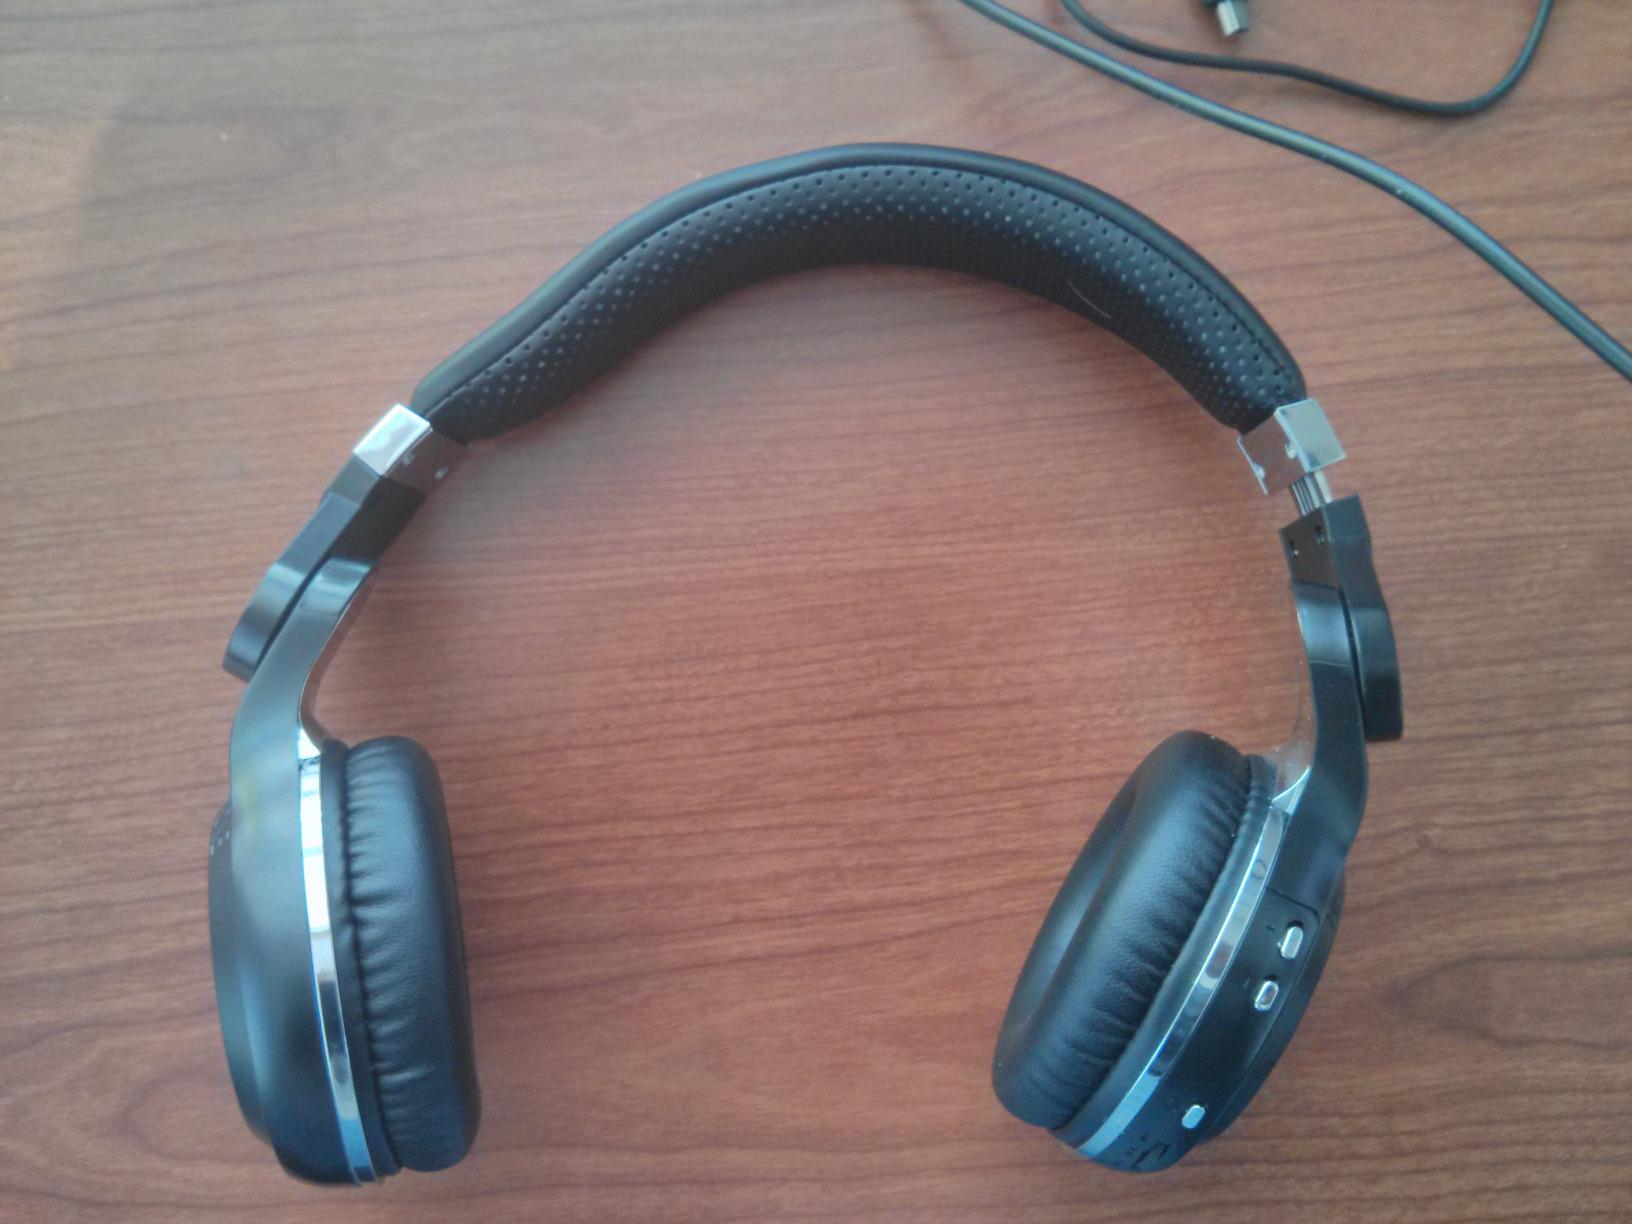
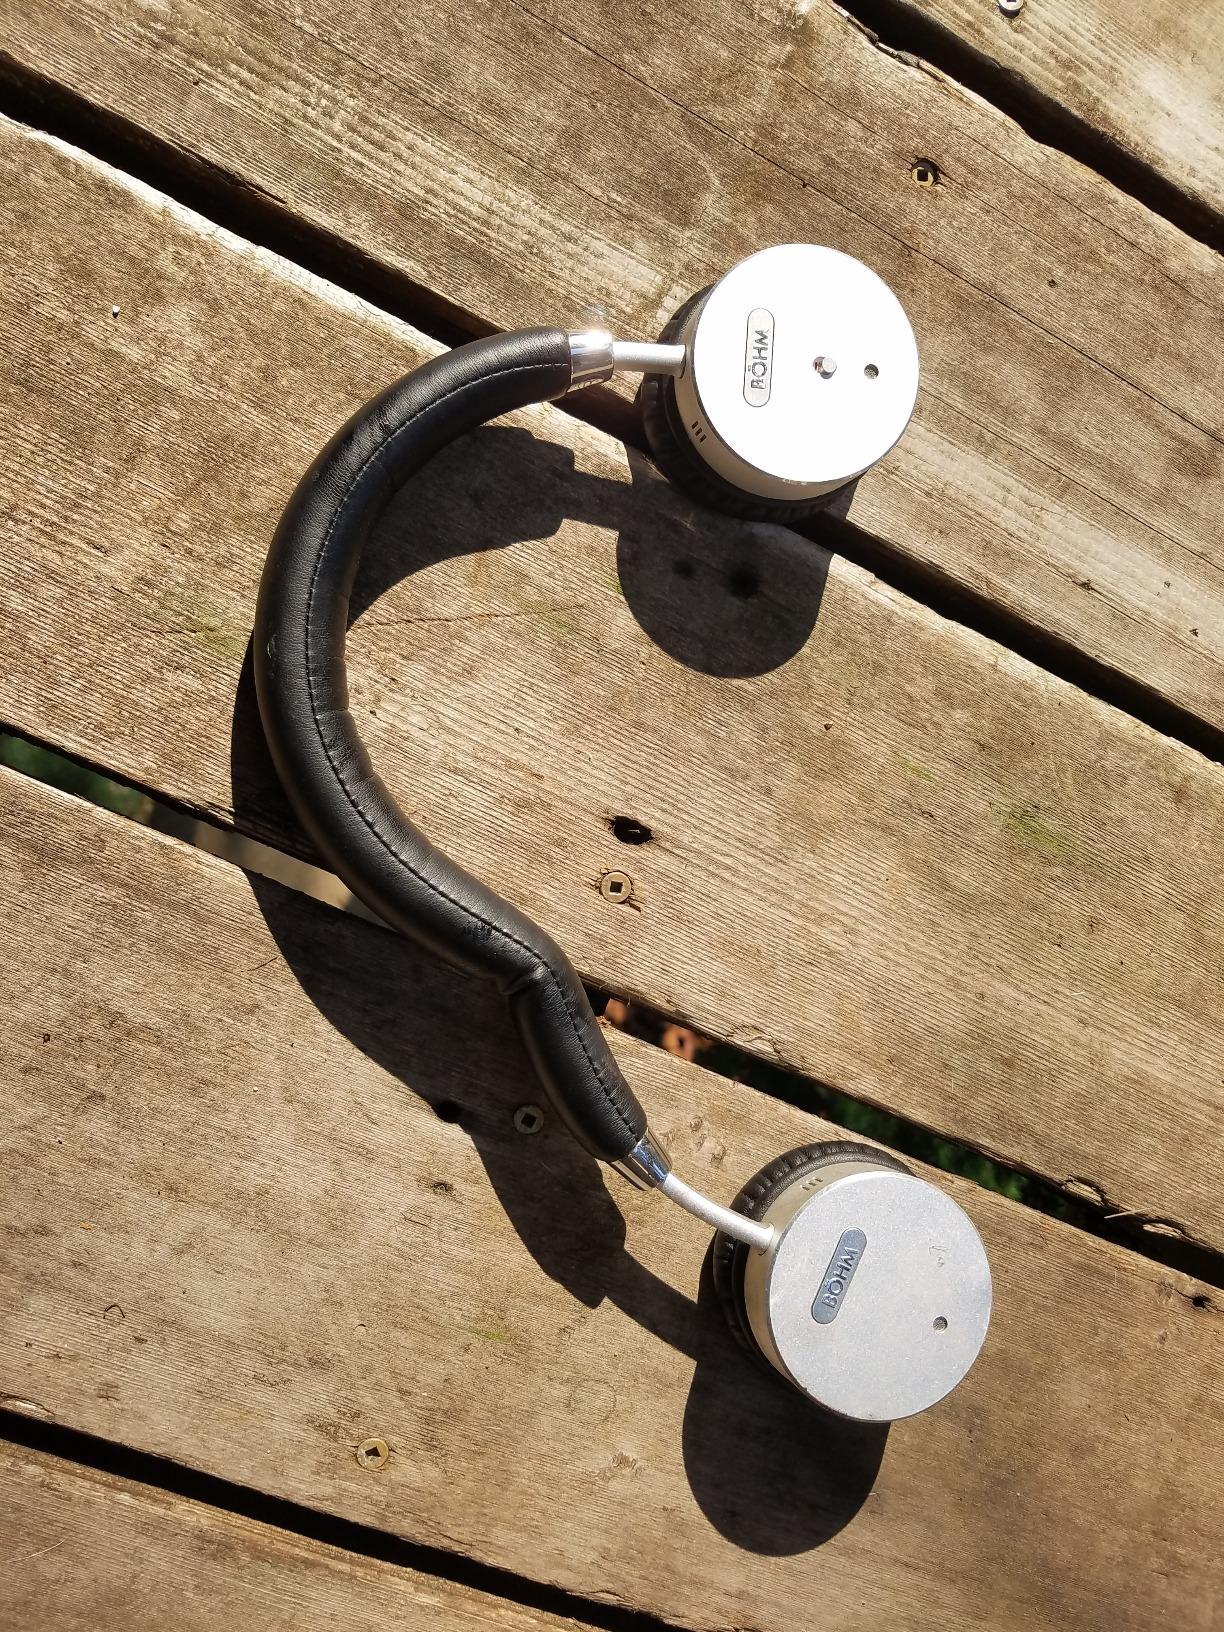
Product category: headphones
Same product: no